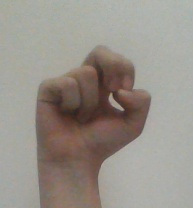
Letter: gaaf